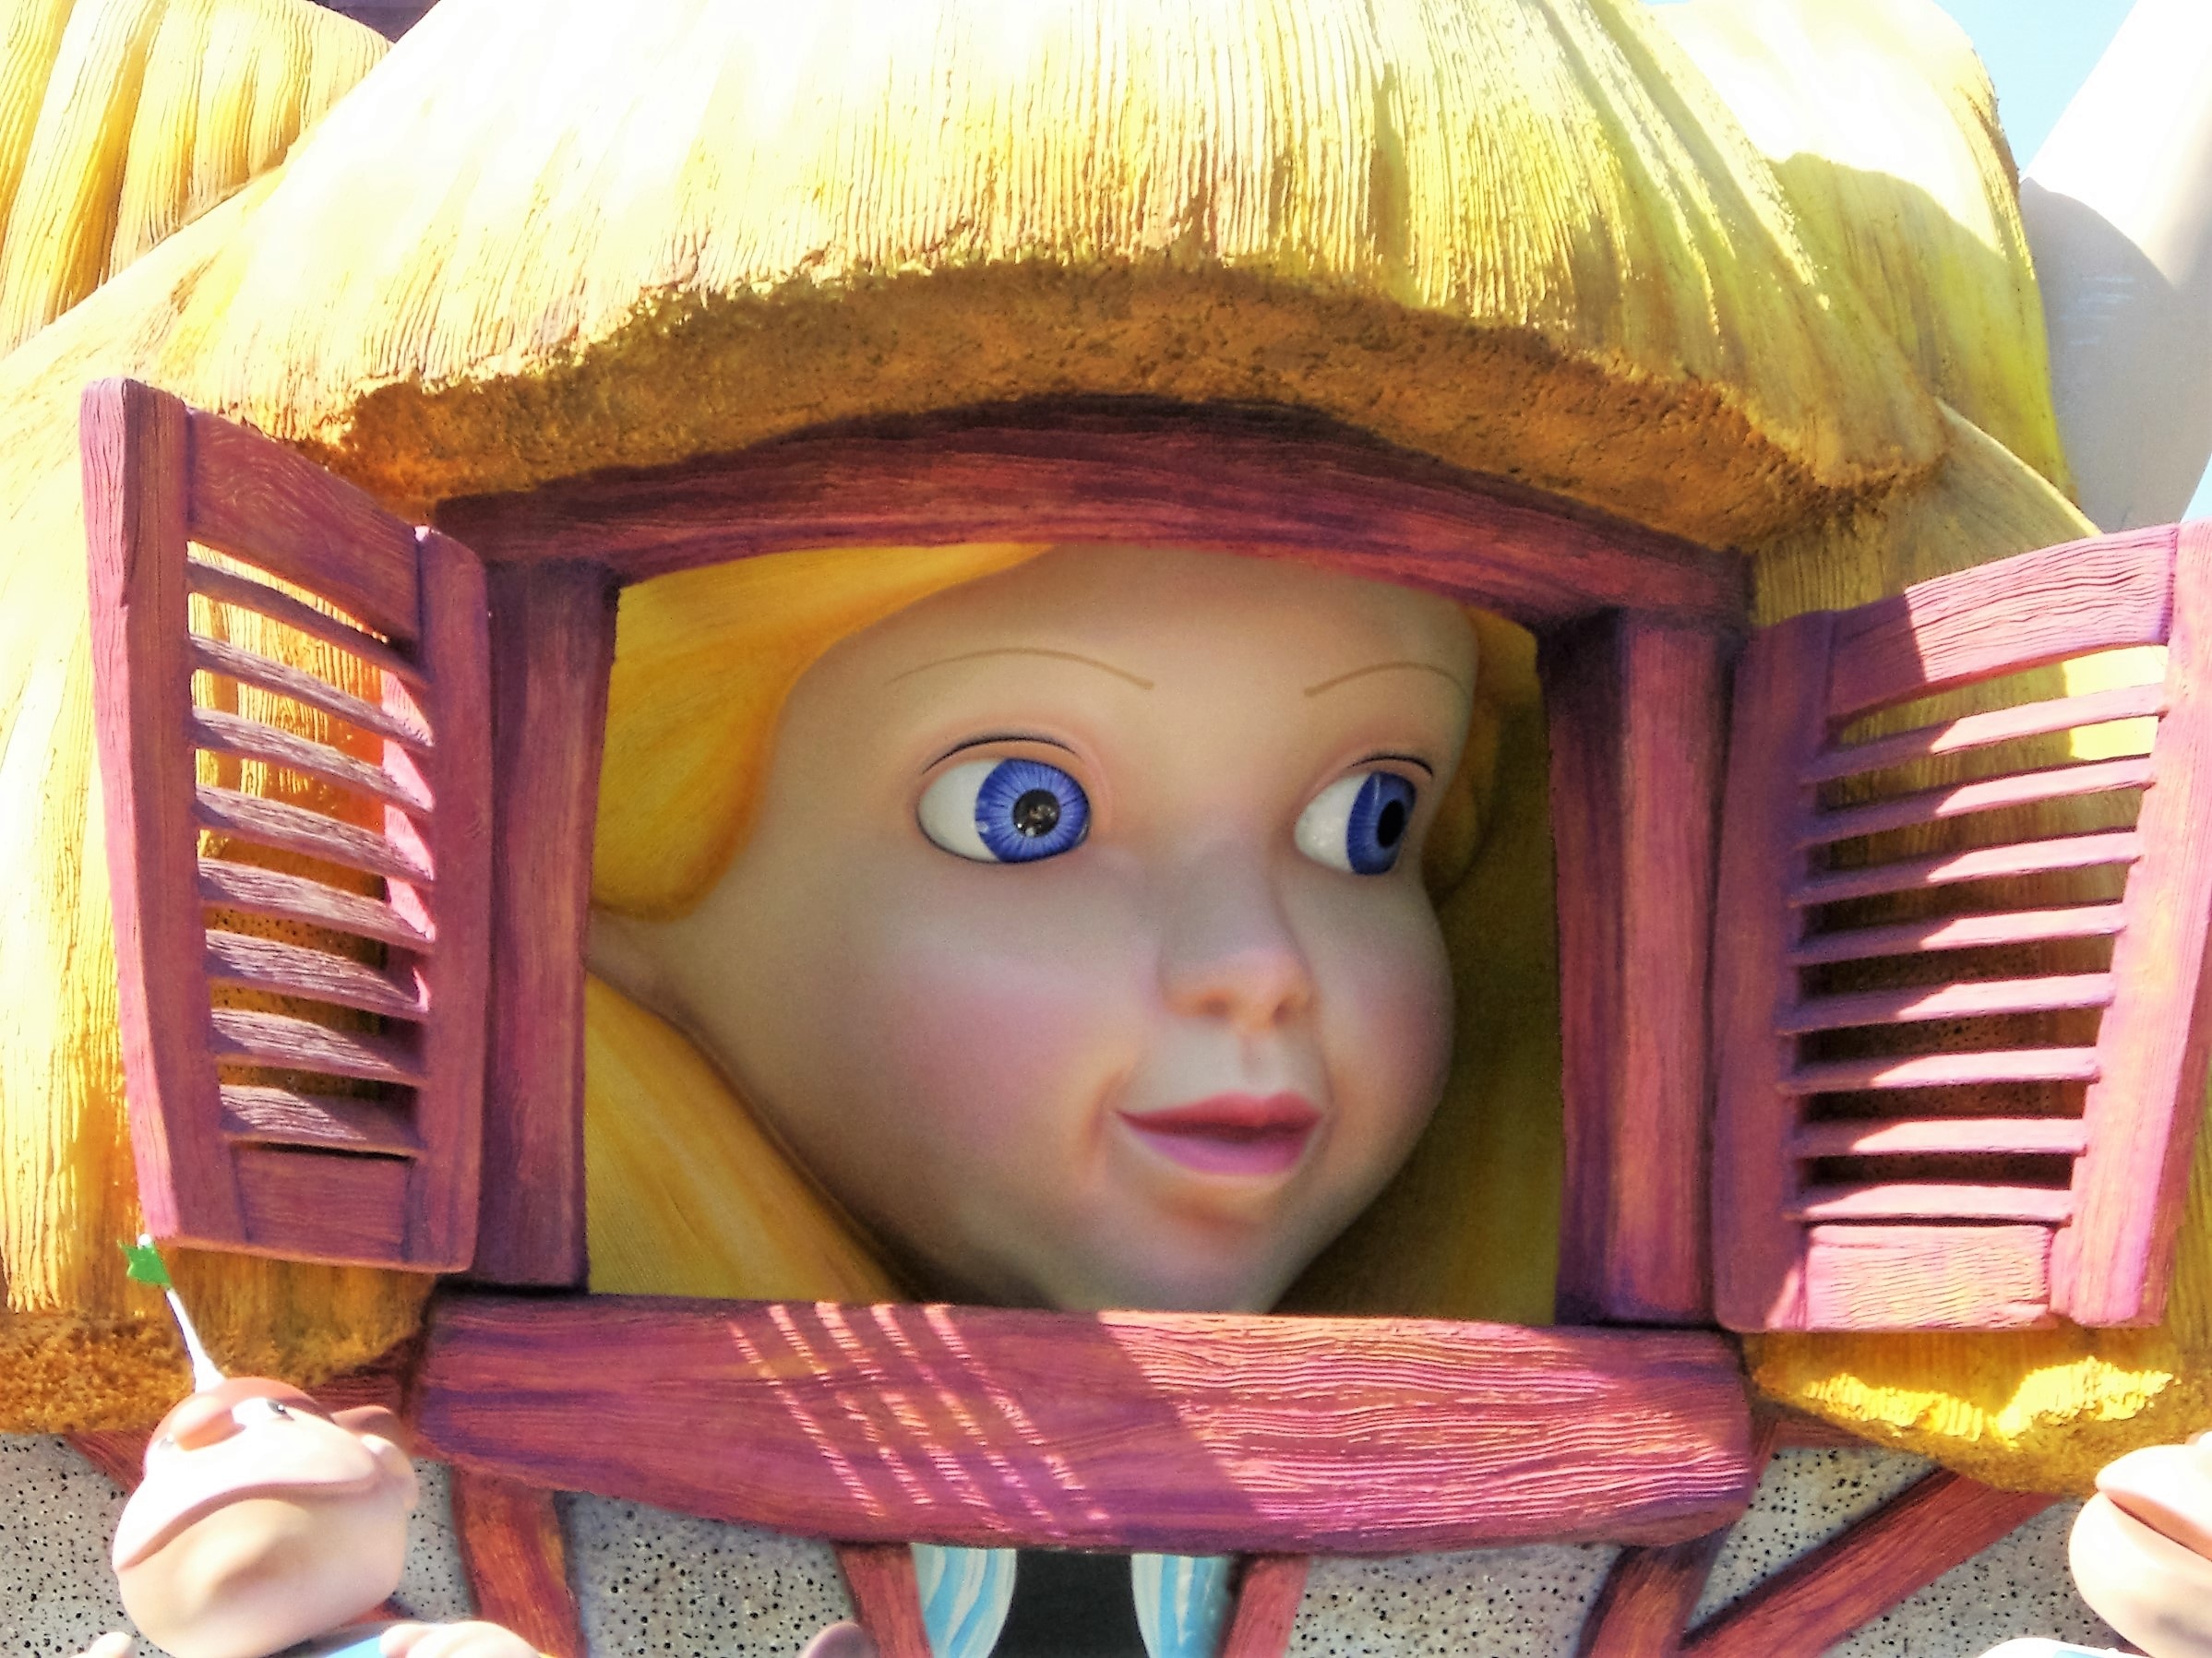
watch, girl, play, window, color, tourism, toy, disney, fairy tale, doll, eyes, eye